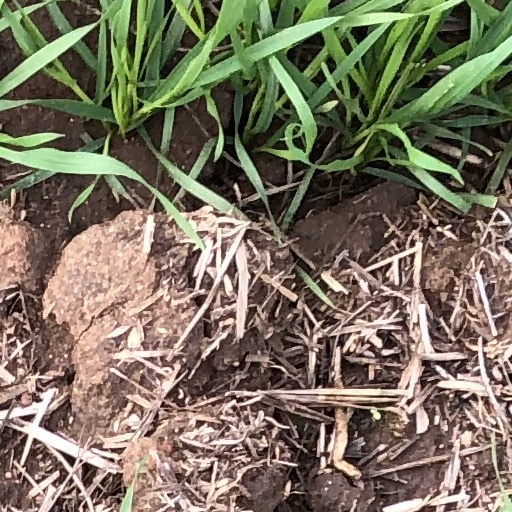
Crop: wheat